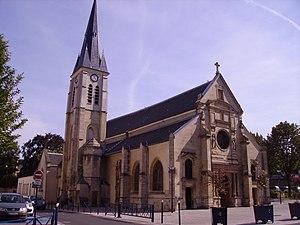
Église Saint-Pierre-Saint-Paul de Clamart
Clamart est une commune française du département des Hauts-de-Seine, en région Île-de-France. Située au sud-ouest de Paris, elle fait partie de la métropole du Grand Paris.
Cet article recense les monuments historiques des Hauts-de-Seine, en France.
L'église Saint-Pierre-Saint-Paul est une église située sur la commune de Clamart, dans les Hauts-de-Seine, en France. Elle est dédiée aux apôtres Pierre et Paul et dépend du diocèse de Nanterre.